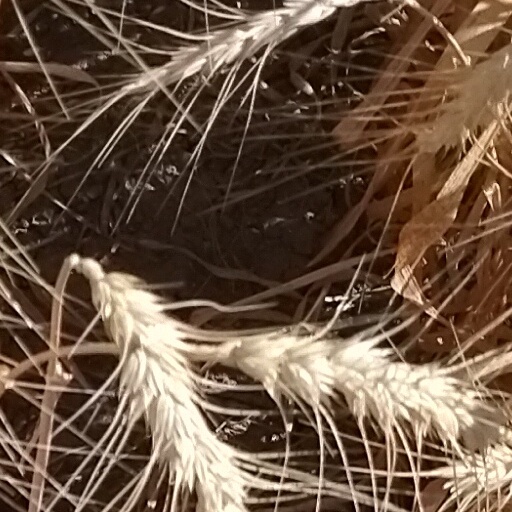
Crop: wheat